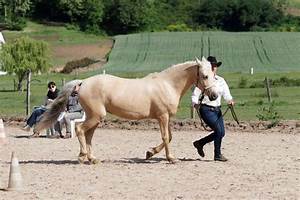
Label: horse